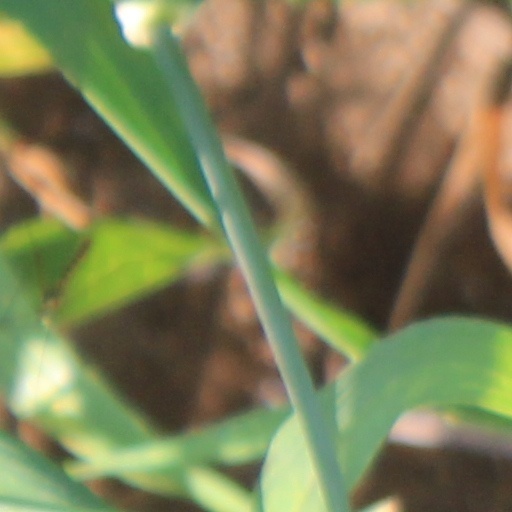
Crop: wheat